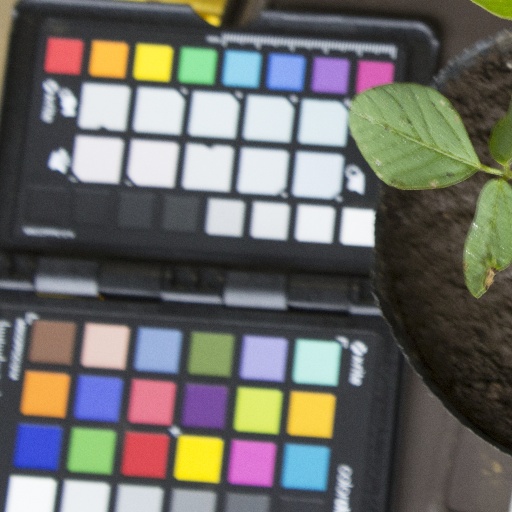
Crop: soybean